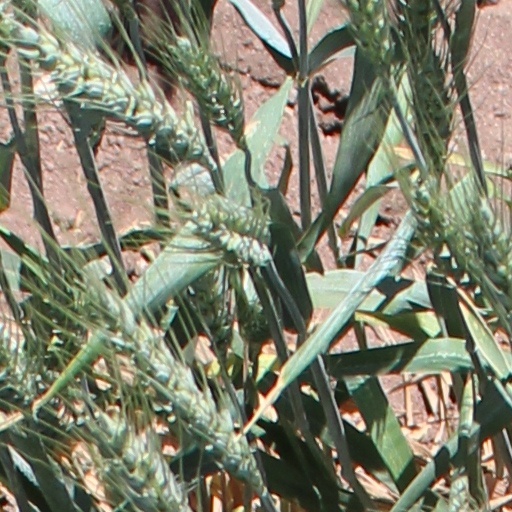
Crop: wheat